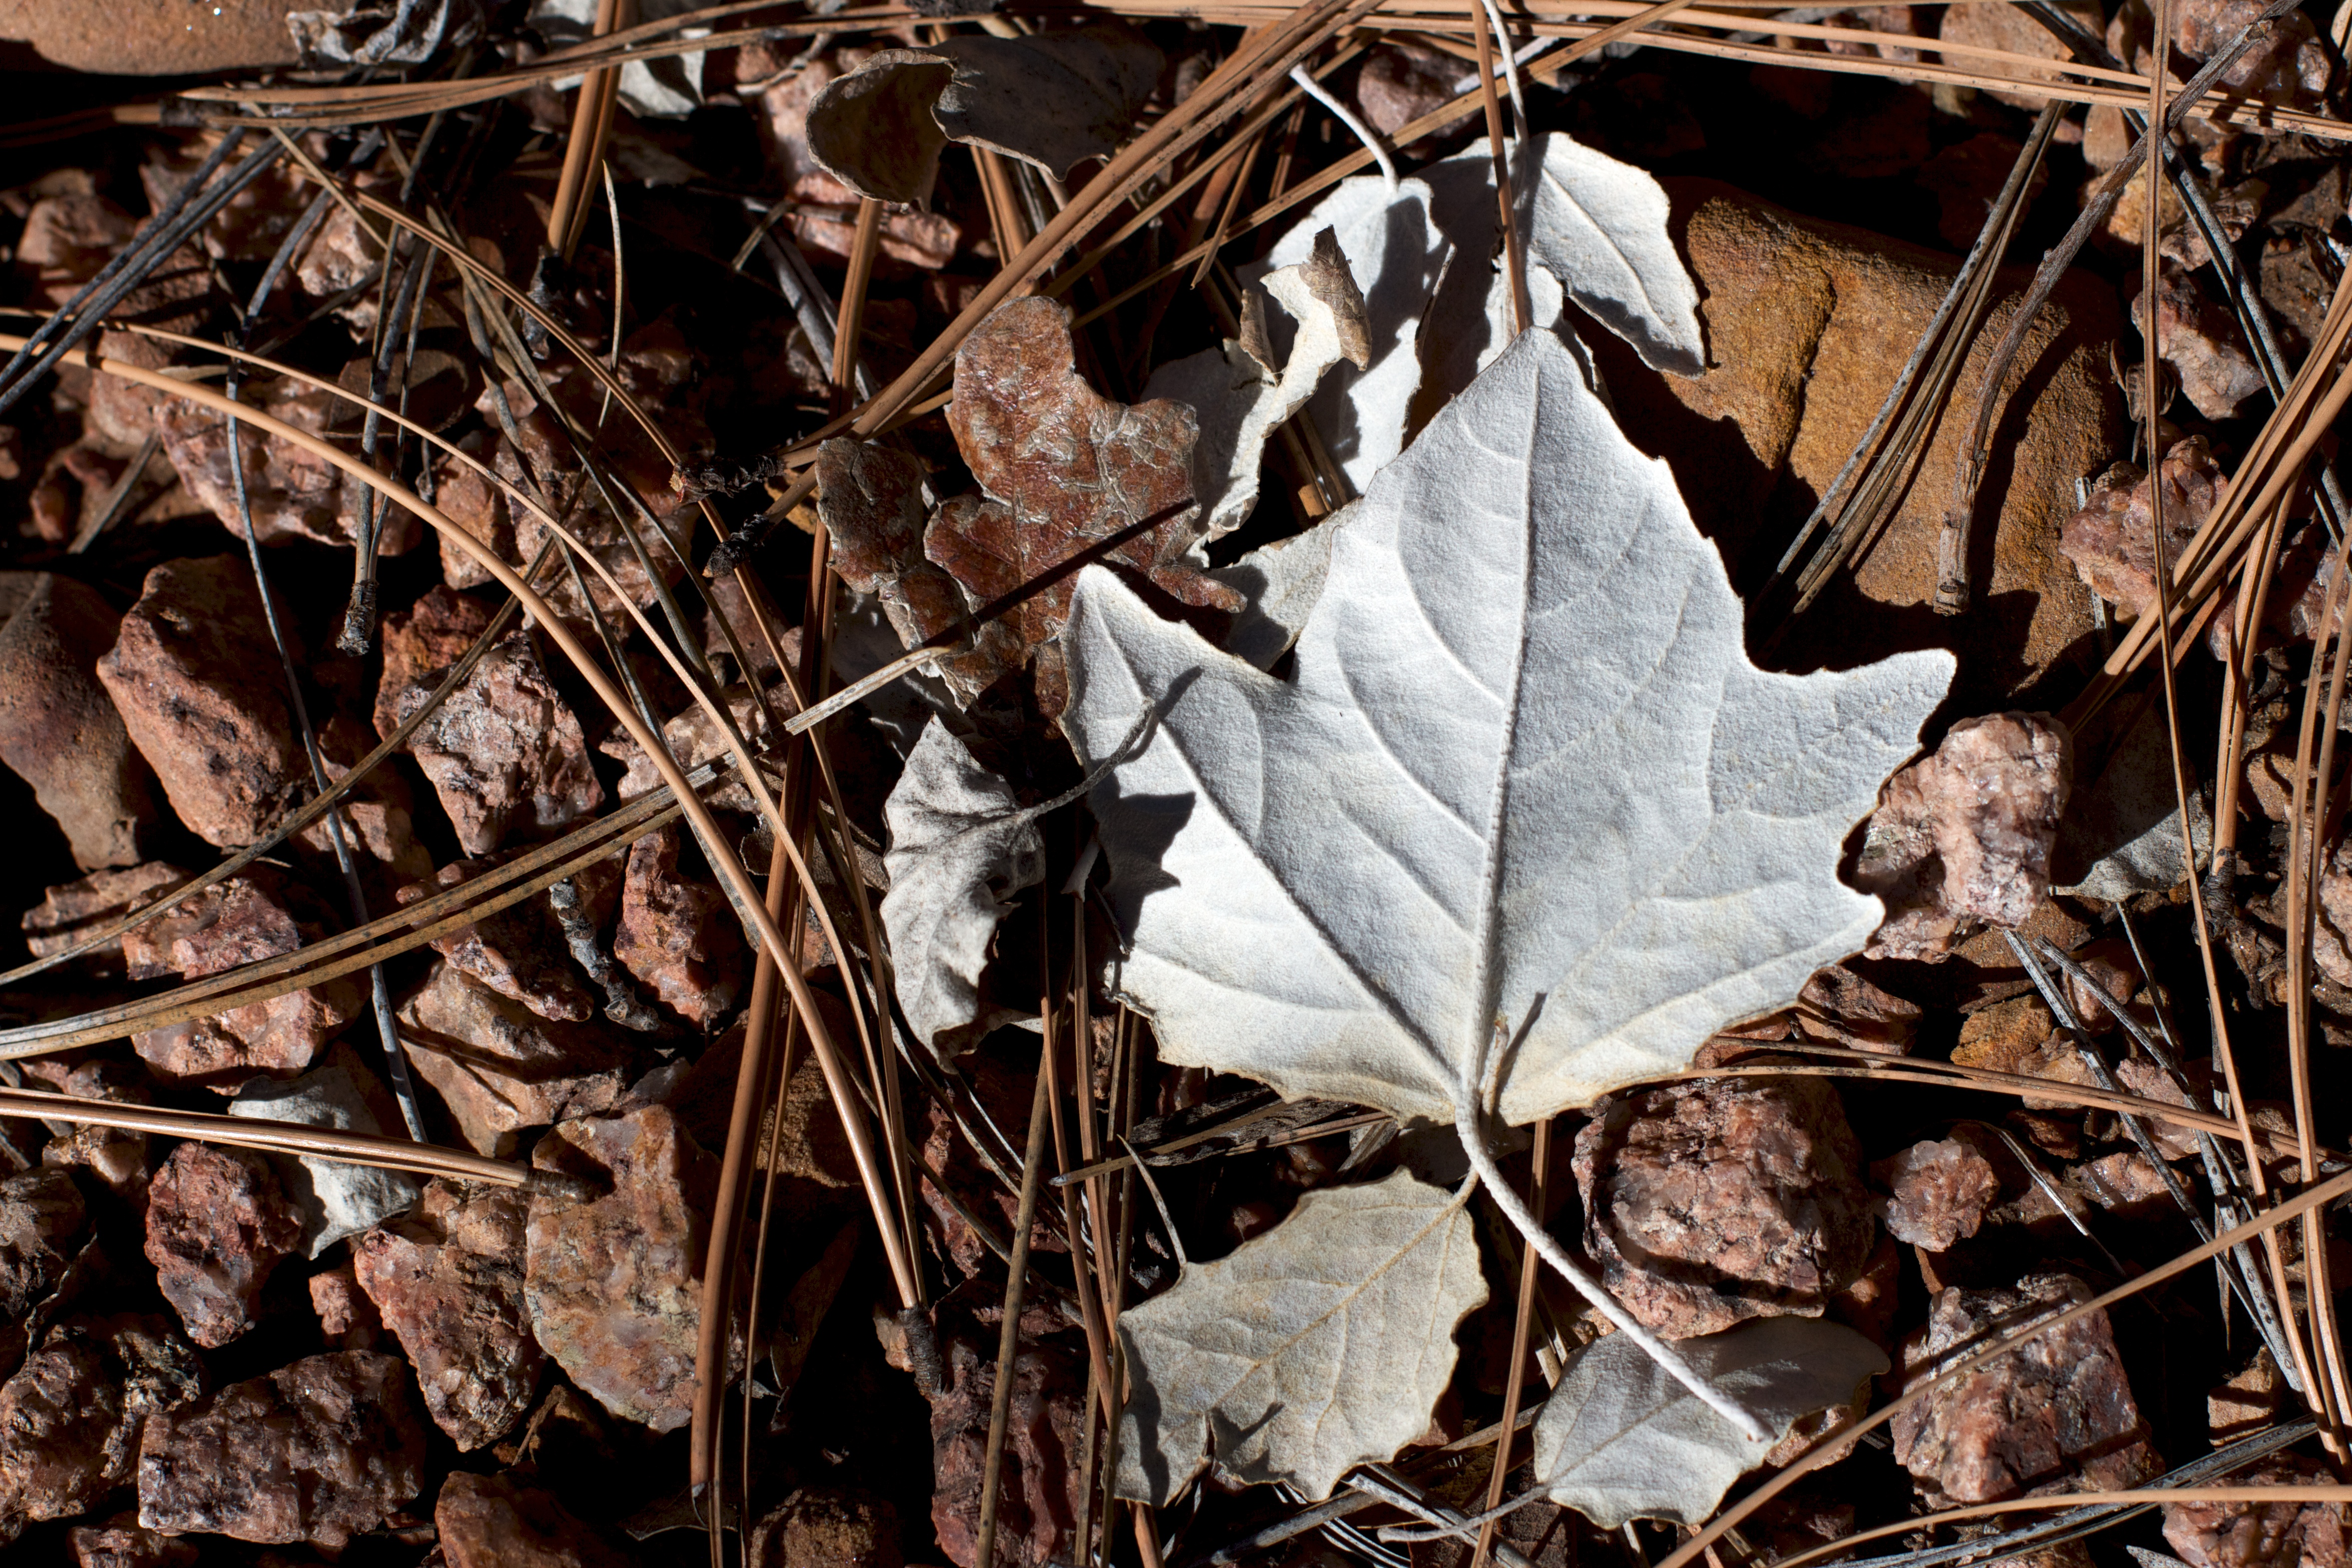
tree, nature, branch, plant, wood, leaf, flower, trunk, spring, autumn, flora, season, woody plant